Latvia

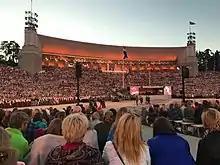
Participants of the Latvian Song and Dance Festival in 2018

The Latvian economy entered a phase of fiscal contraction during the second half of 2008 after an extended period of credit-based speculation and unrealistic appreciation in real estate values. The national account deficit for 2007, for example, represented more than 22% of the GDP for the year while inflation was running at 10%.